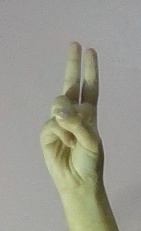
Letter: taa